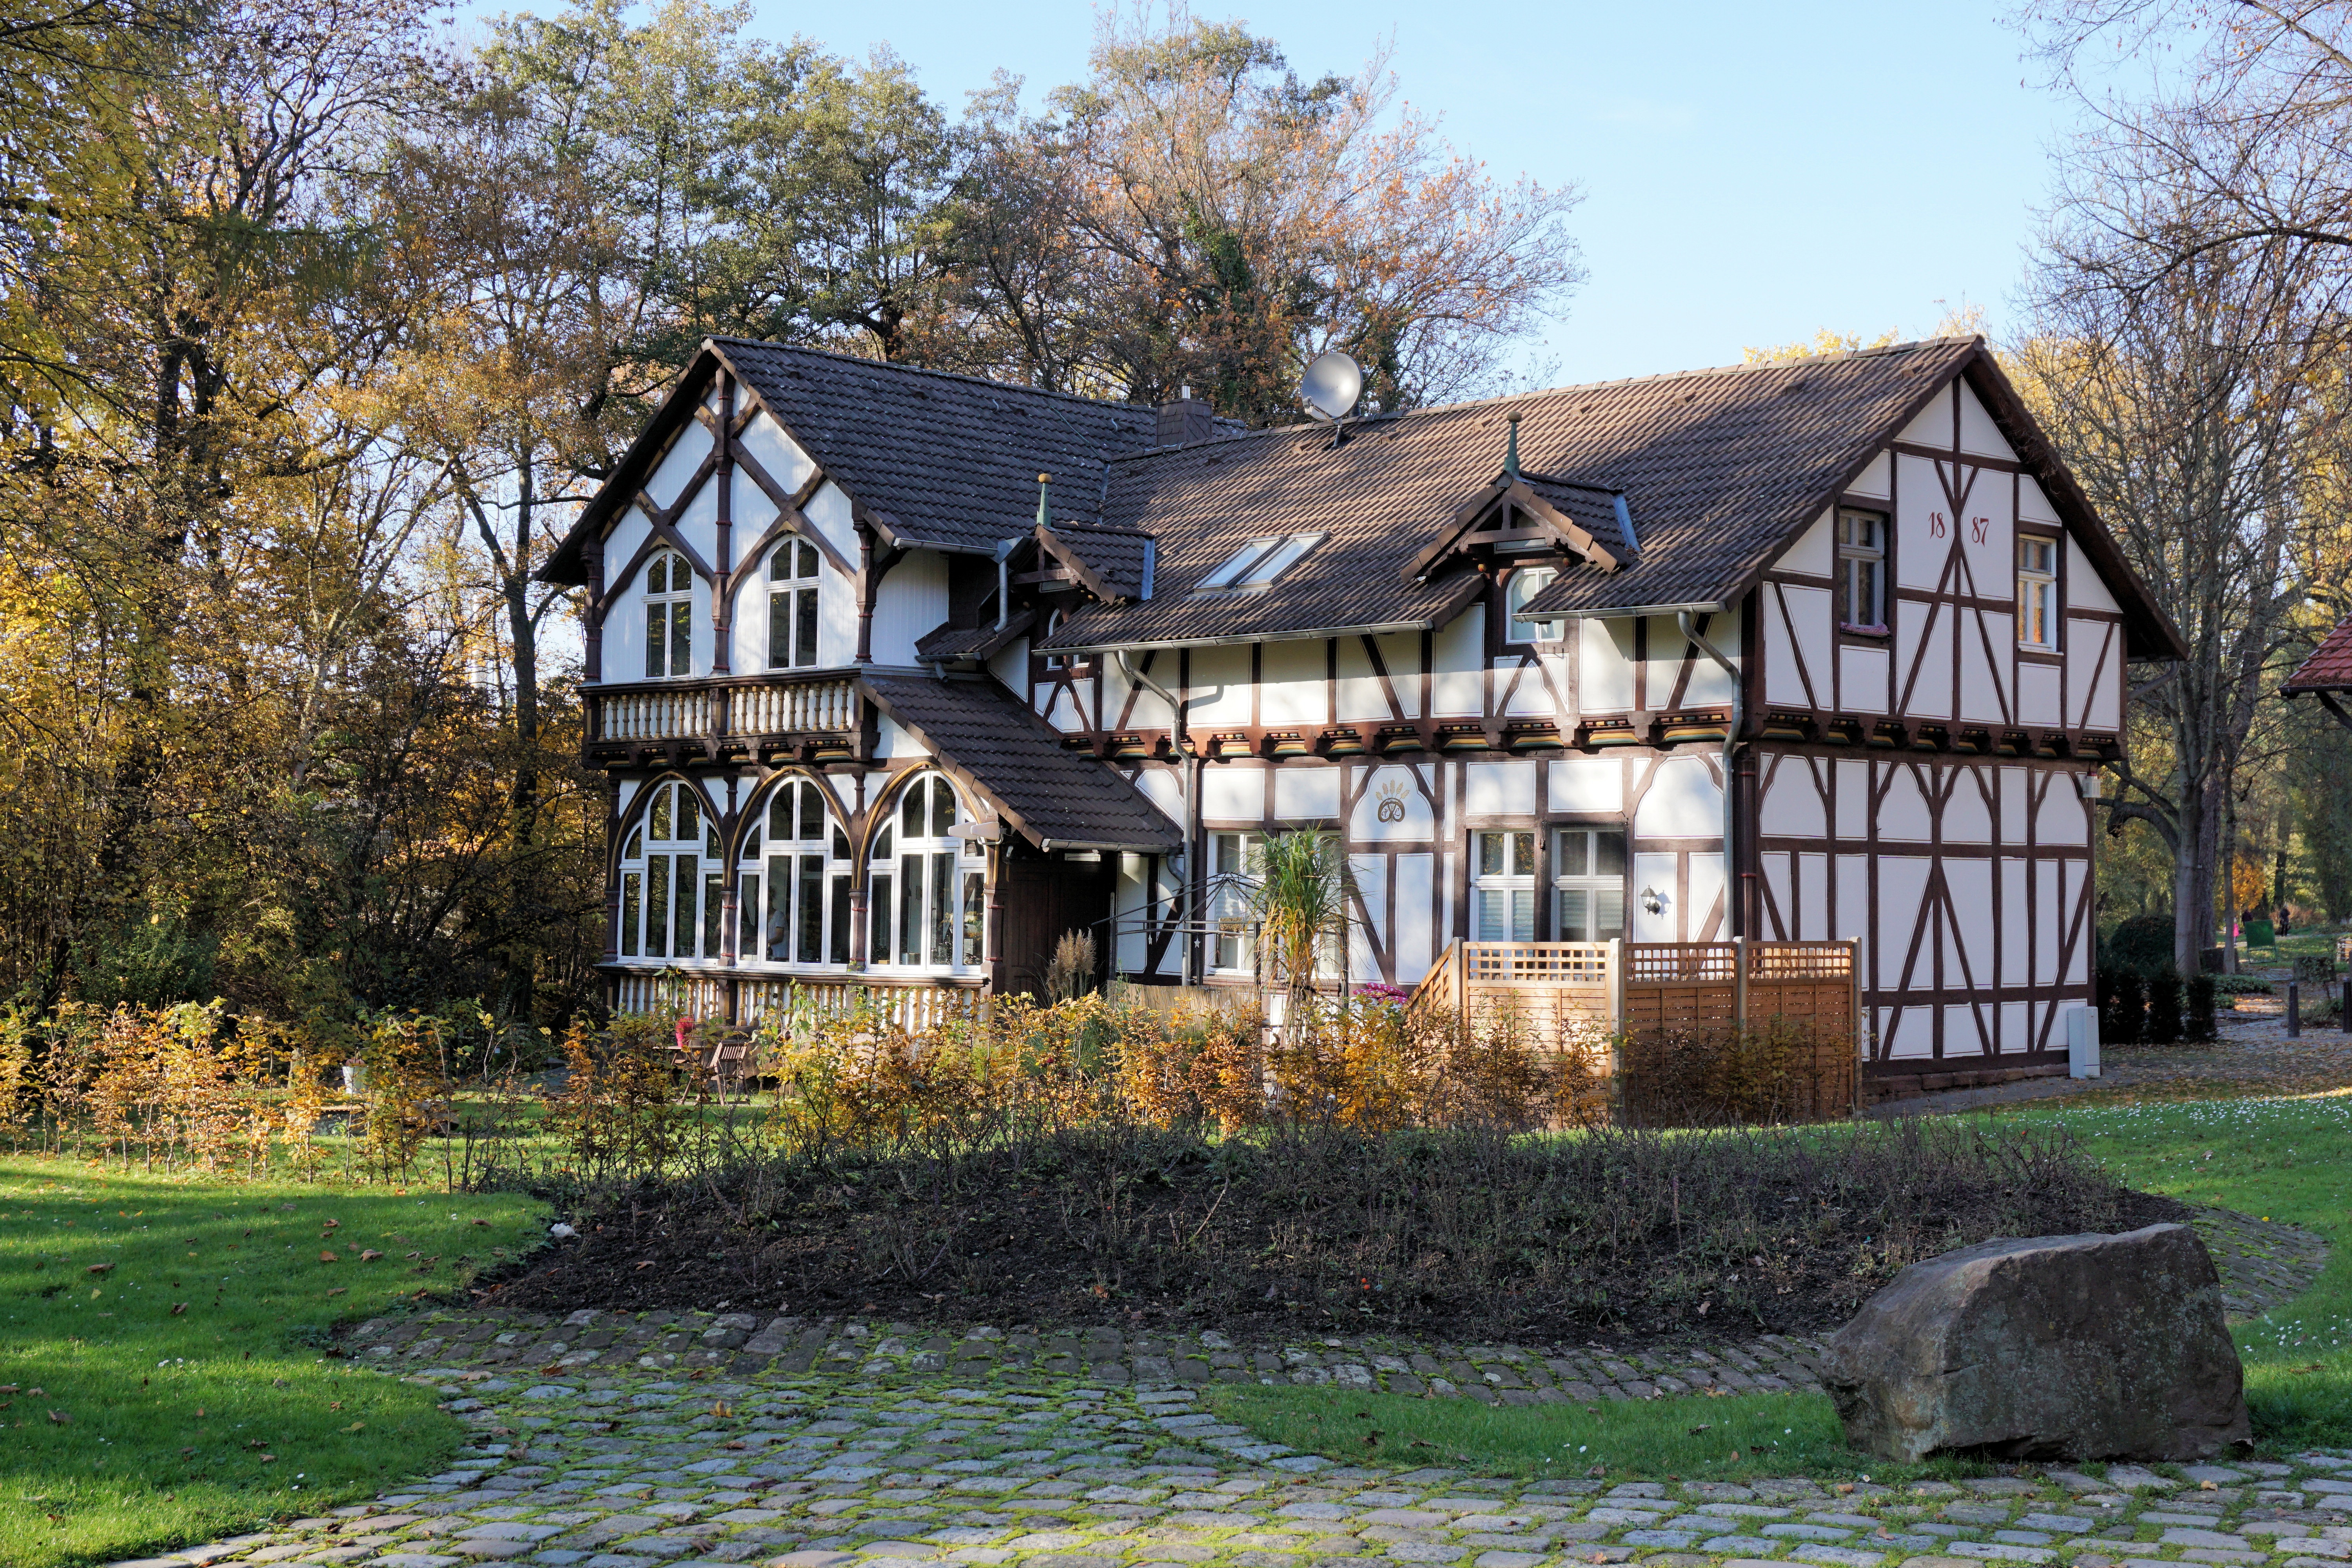
tree, farm, lawn, mansion, house, building, barn, home, cottage, autumn, park, backyard, property, garden, leaves, farmhouse, estate, log cabin, yard, manor house, fachwerkhaus, rural area, truss, vellmar, ahnepark, outdoor structure